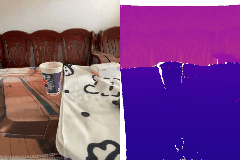
Label: cup